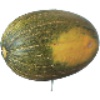
Label: Melon Piel de Sapo 1